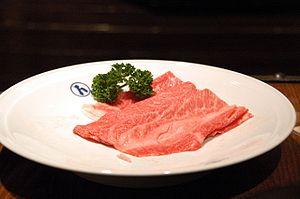
Le bœuf de Kobe est l'appellation d'origine d'une production agricole japonaise qui se réfère à une variété particulière de viande de bœuf, provenant de la race bovine tajima, élevée selon une stricte tradition dans la préfecture de Hyōgo au Japon, dont la ville principale est Kobe. Cette viande persillée est généralement appréciée pour sa saveur et sa tendreté.